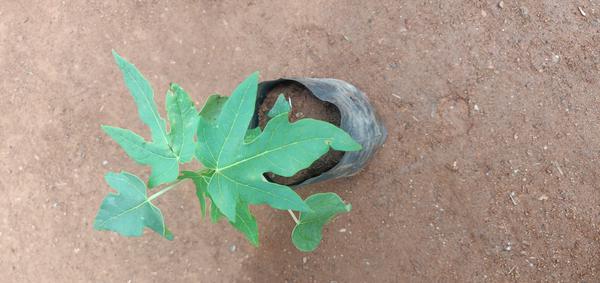
Plant: Pappaya